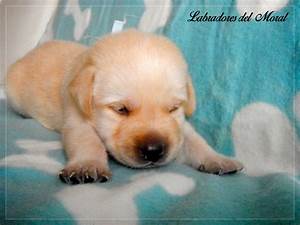
Label: dog